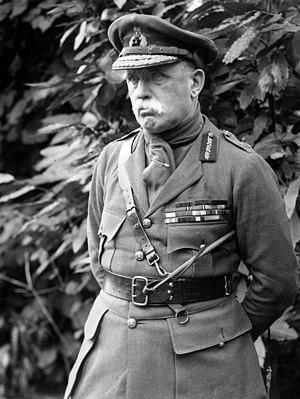
John Denton Pinkstone French, 1ᵉʳ comte d'Ypres, maréchal de l'armée britannique, fut le premier commandant du Corps expéditionnaire britannique lors de la Première Guerre mondiale.
Le Multien est un pays traditionnel du Bassin parisien, répertorié dans la grande région naturelle d'Île-de-France.